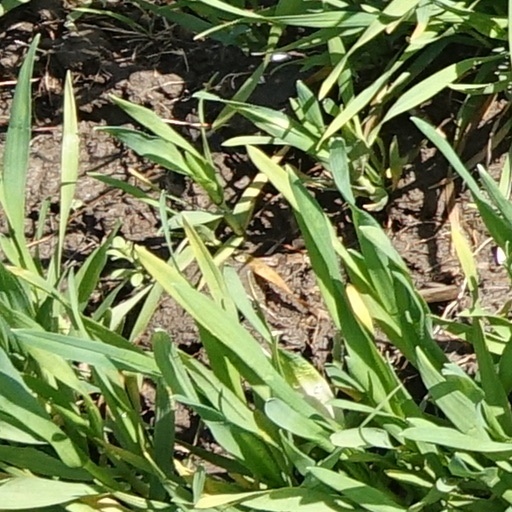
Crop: wheat